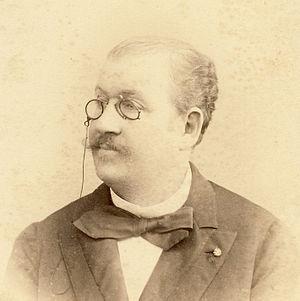
Ernest Demanne en 1894
Ernest Demanne est un acteur et chanteur français, né le 16 novembre 1848 à Strasbourg et mort le 8 avril 1902 à Saint-Pétersbourg.